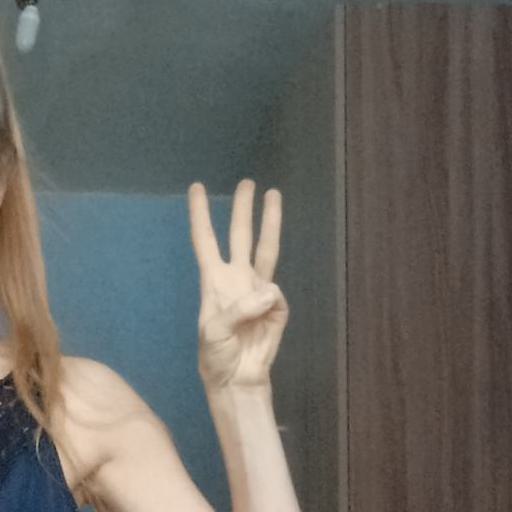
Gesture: three